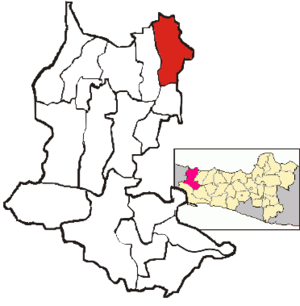
Brebes est une ville d’Indonésie ayant en 2013 une population de 171 035 habitants.